Omega Marine Chronometer

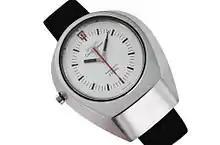
OMC prototype 2

The development of the calibre 1500 and subsequent successors cost Omega 30 million Swiss Francs with the sole intention to produce a wristwatch of unparalleled accuracy and performance. This significantly improved performance in time keeping was to be achieved by the development of a circular quartz resonator that vibrated at 2,359,356 times per second (a frequency of 2,359,356 Hz or ≈ 2.4 MHz), by comparison the Beta 21 quartz resonator (which as a watch had an accuracy of 5 seconds per month) vibrated at 8,192 times per second. The lenticular crystal oscillator in the calibre 1500, 1510, 1511 and 1516 was developed in the UK and used solely in the Megaquartz calibre 2400 series.